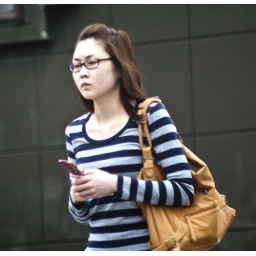
Cute Japanese girl walking down the sidewalk with her cell phone (keitai) in her hand,